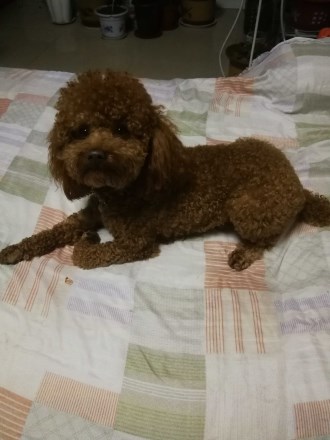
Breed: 7449-n000128-teddy